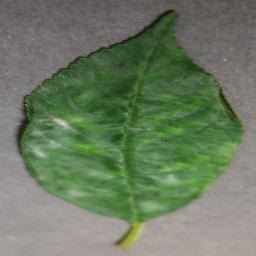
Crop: cherry
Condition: (including_sour)_powdery_mildew